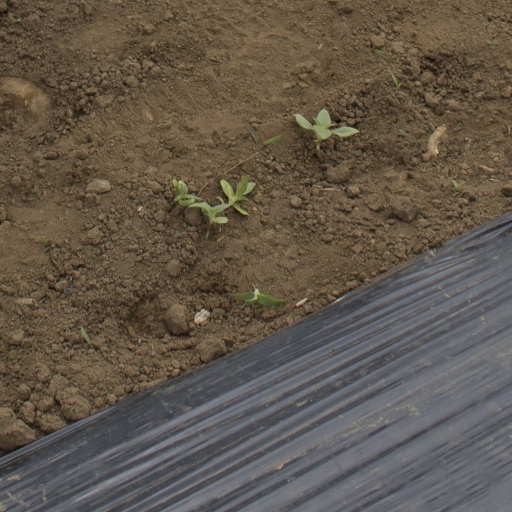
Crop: Jerusalem artichoke